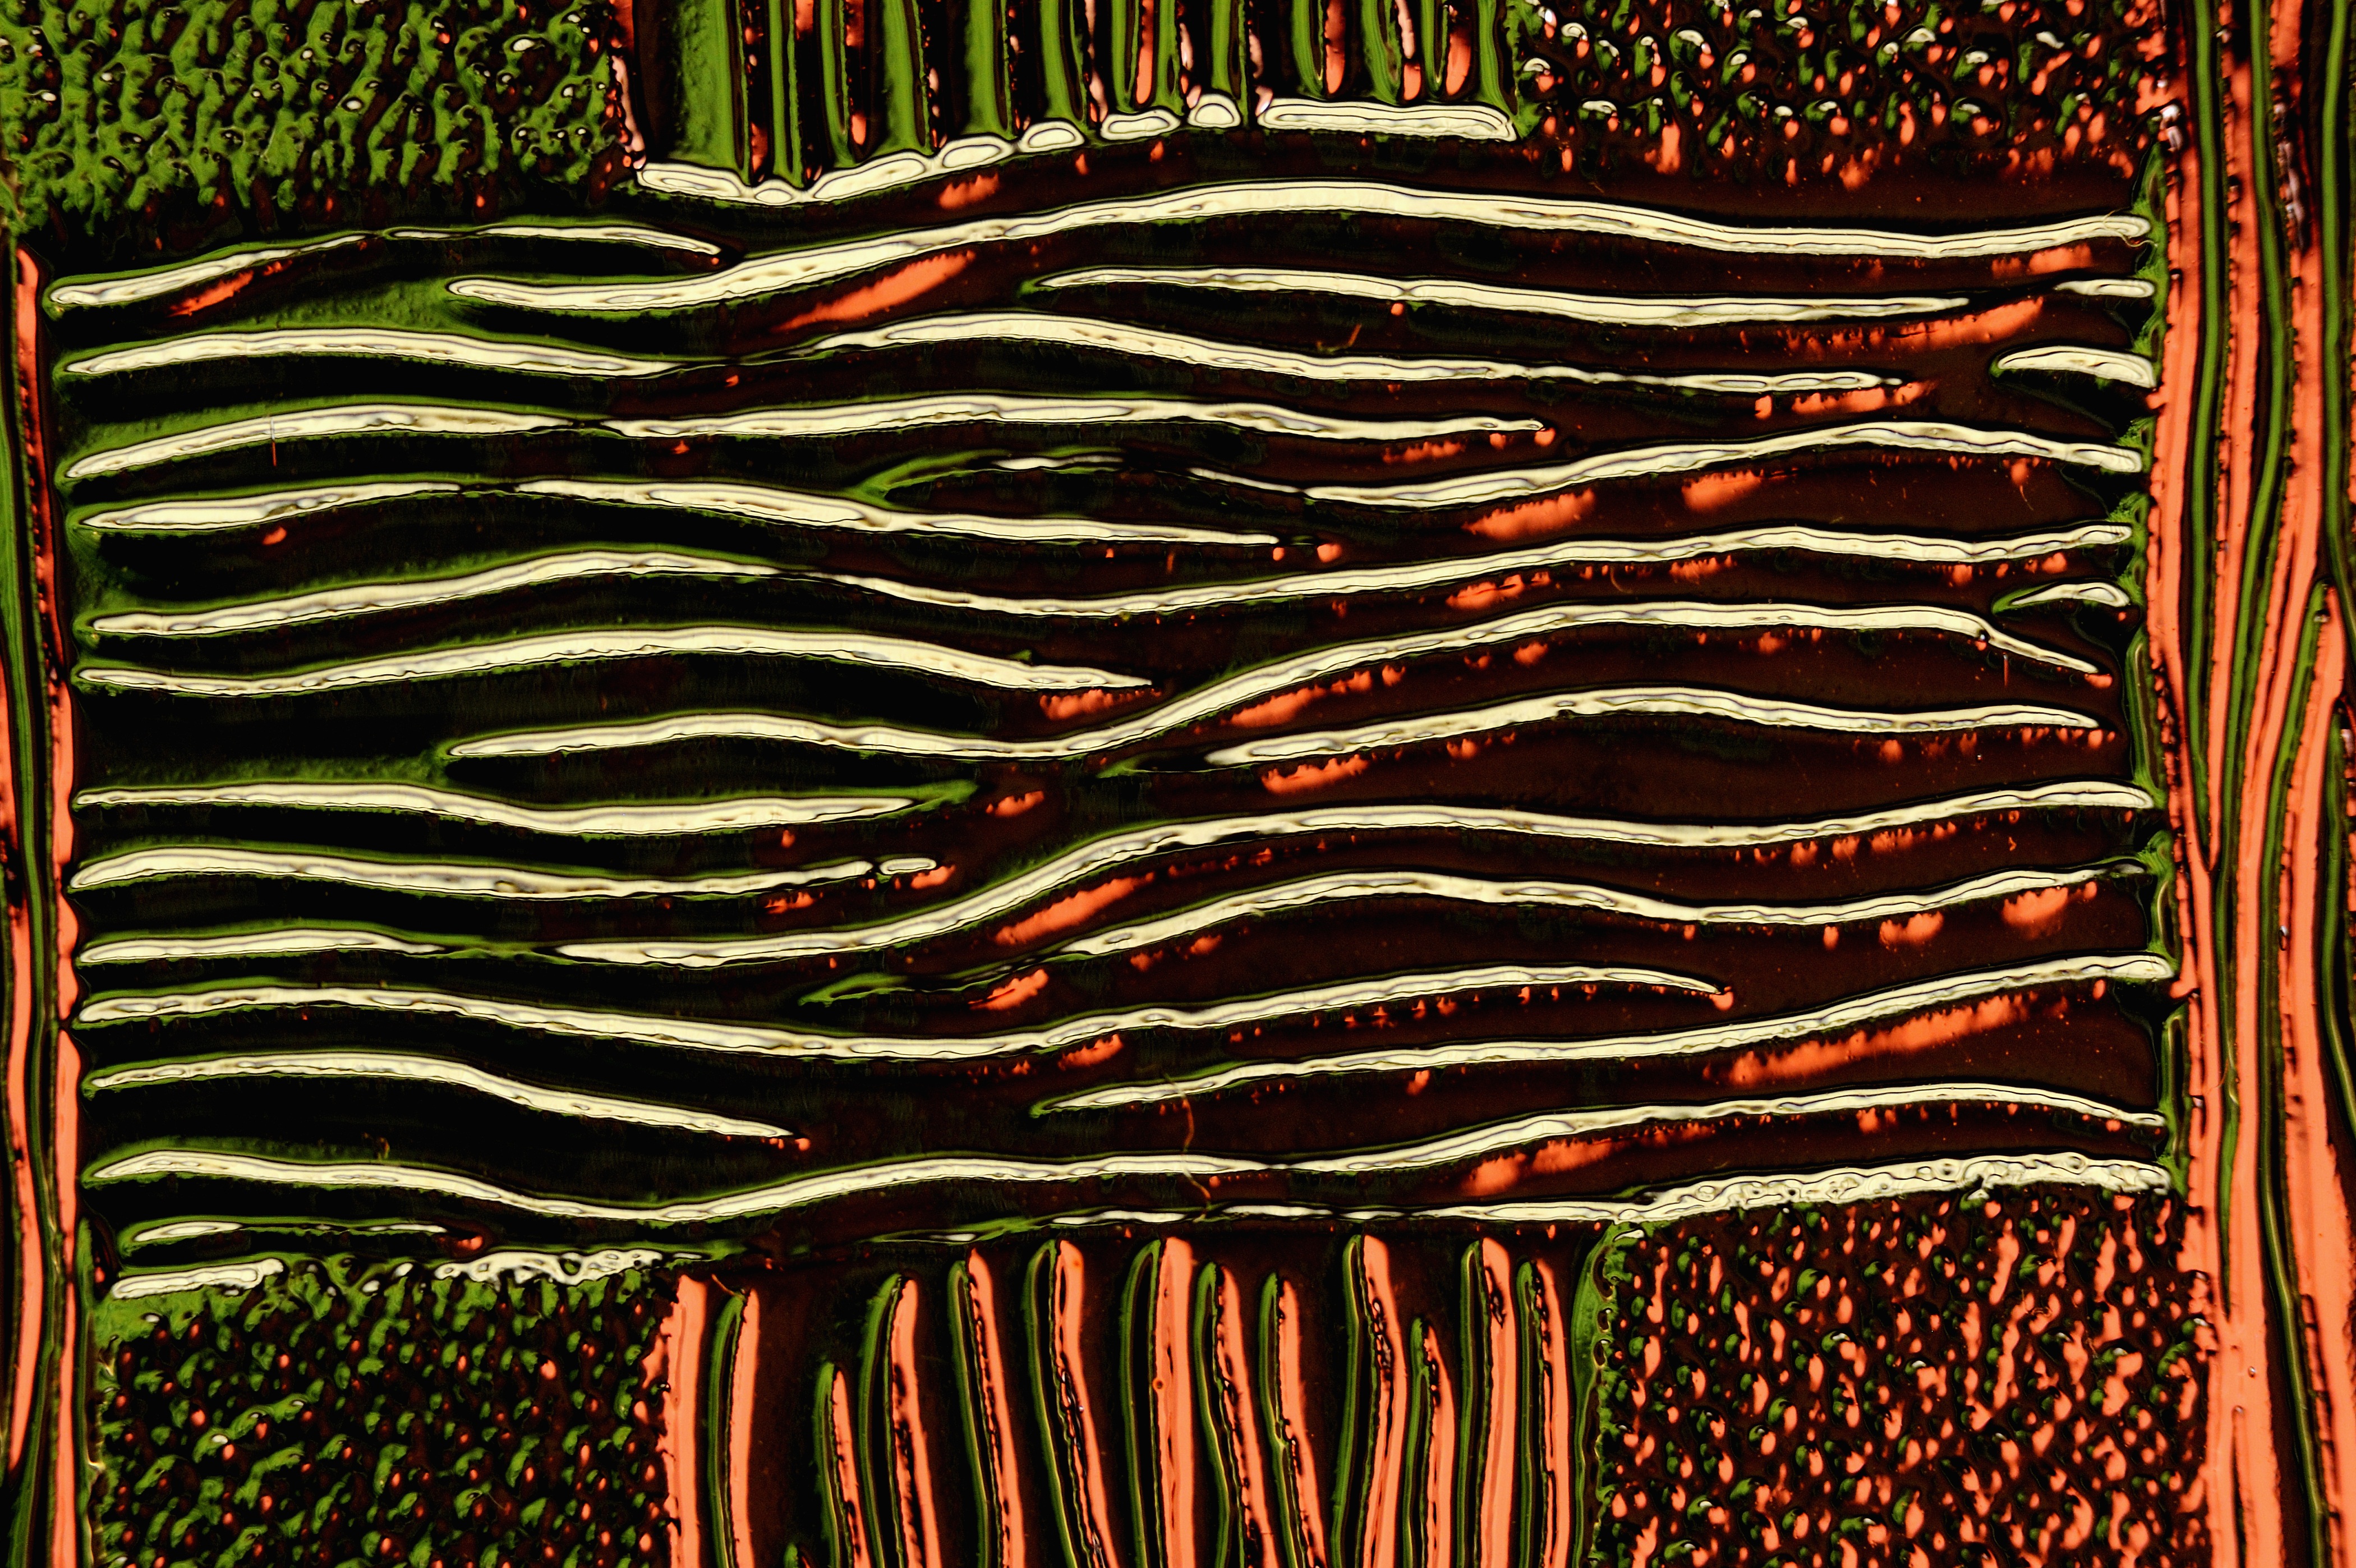
glass, pattern, reflection, color, contrast, maze, horse like mammal